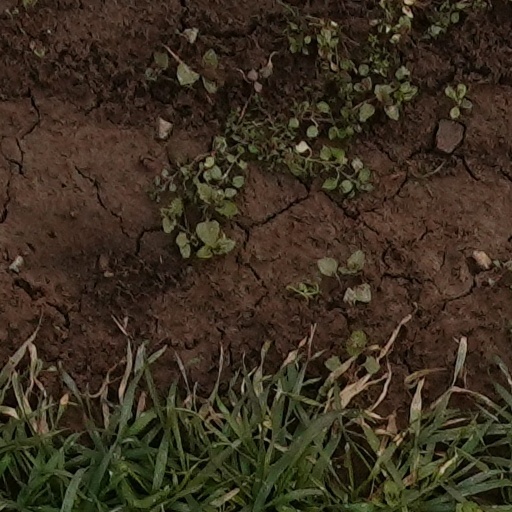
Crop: wheat